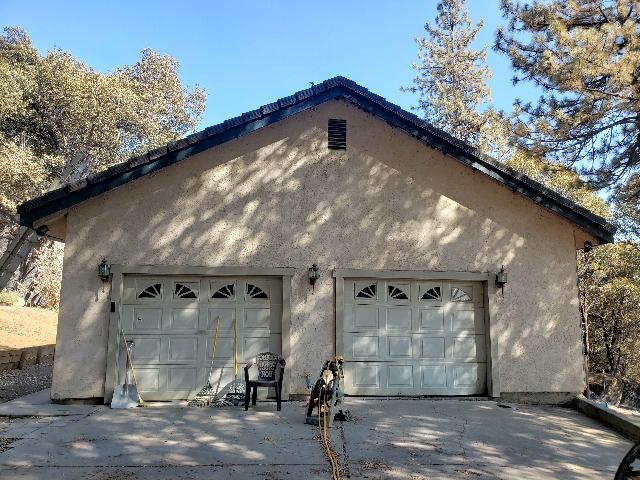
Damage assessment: affected